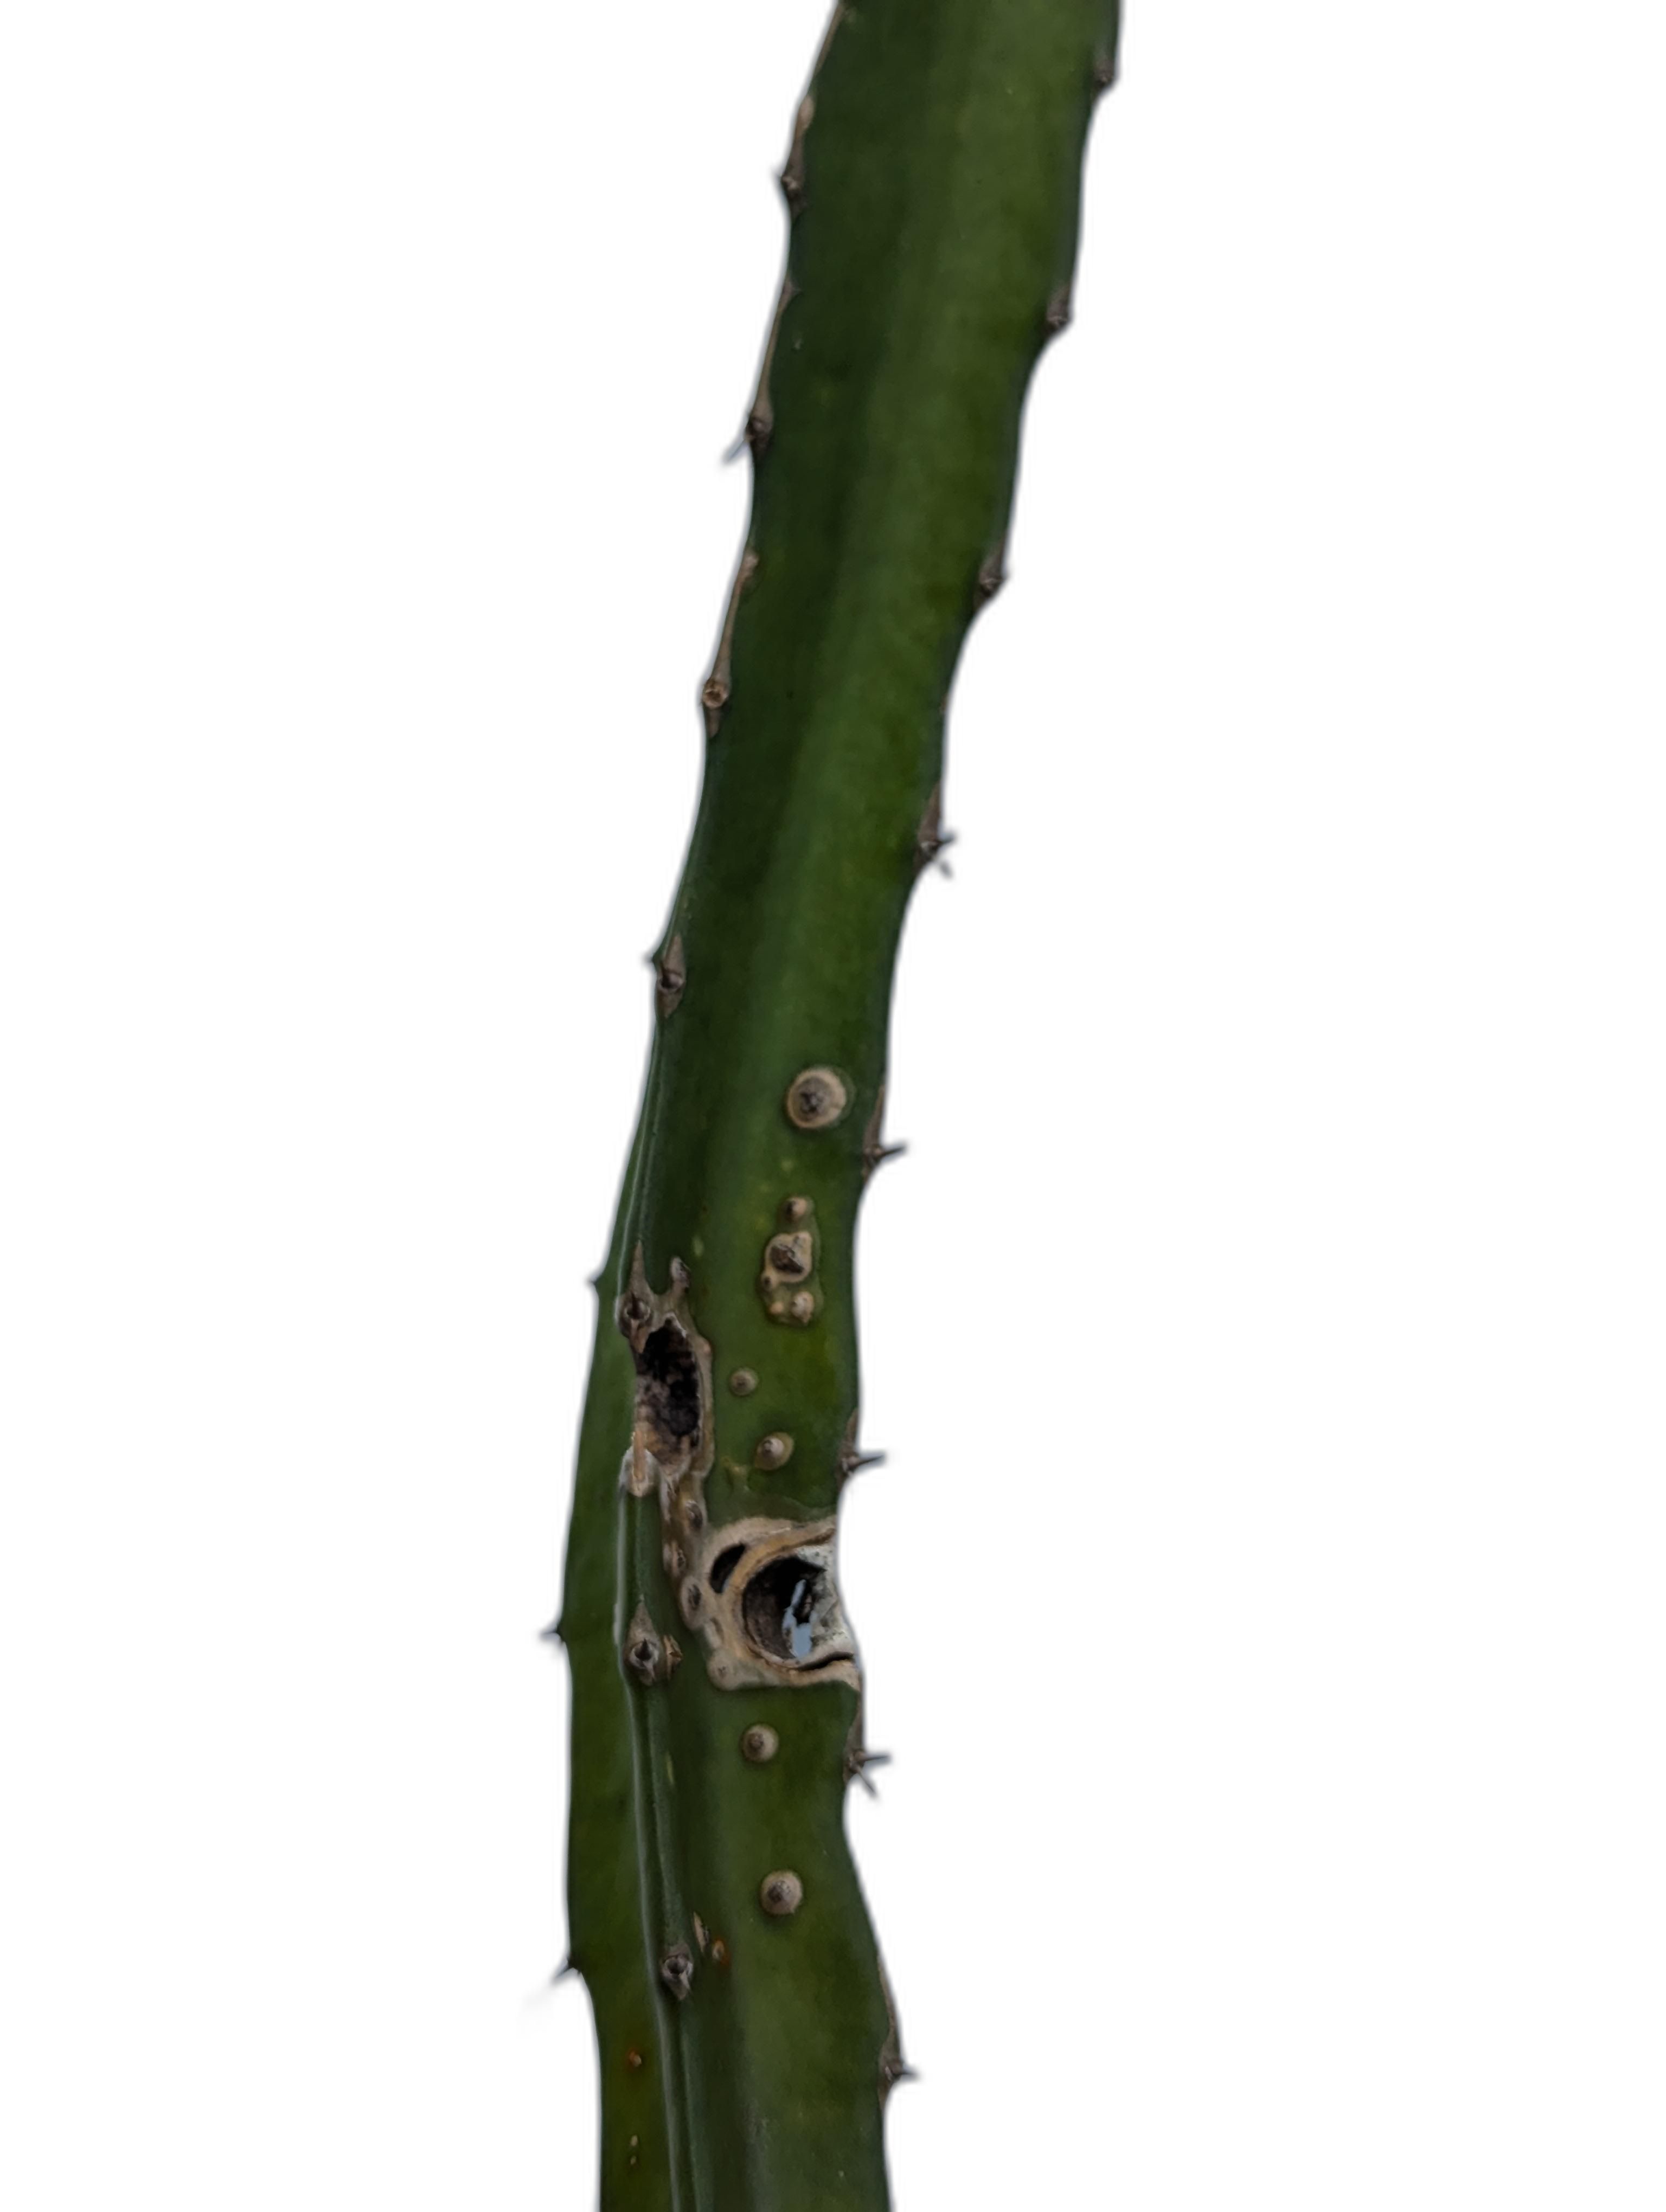
Label: Bad leaf